Wieting Opera House

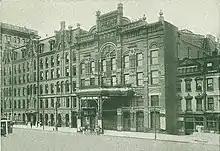
The Wieting Opera House c. 1905

The Wieting Opera House was a performance hall in Syracuse, New York, that hosted operas, films, and other performances from 1852 to 1930. The building's first iteration was funded by John Wieting and known as Wieting Hall. It burnt down after four years, in 1856. Weiting rebuilt the hall that year, and in 1870 renovated it into an opera house.